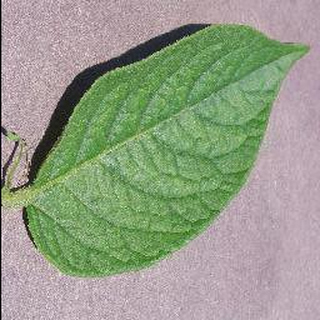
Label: healthy_potato